Carbide saw

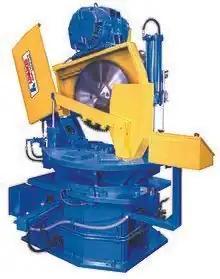
Miter Rail Saw

In 1963, Ingersoll Milling Machine Co. Rockford, Illinois developed a saw which cut plates made of high-strength carbon steel using carbide saw blades. The horizontal ways were mounted on a beam above the plate.